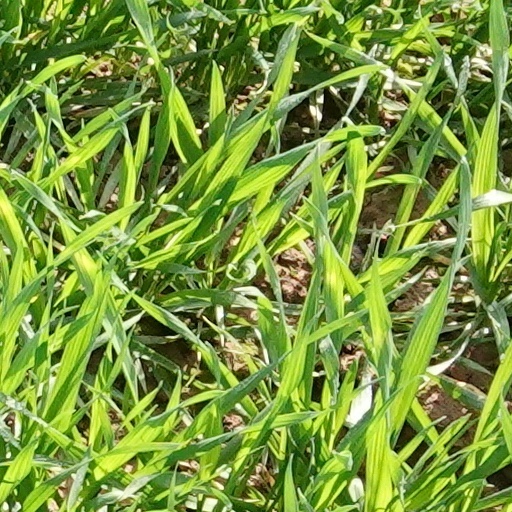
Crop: wheat